Lokrur

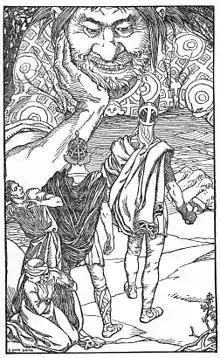
"I am the giant Skrymir" (1902) by Elmer Boyd Smith. Thor and his companions meet Skrímnir.

As Thor and his companions fall asleep a strong wind starts shaking the building and the forest (v. 3-4). They get dressed again and find a small house in the middle of the hall (v. 5). Thor sits in the doorway while his companions go inside (v. 6). The next morning Thor goes outside and finds an enormous giant, described at length, sleeping by an oak, his snoring shaking the earth (v. 7-16). Thor grabs his hammer, intending to kill the giant, but just then he wakes up and startles Thor (v. 16-17). The giant sits up and heartily greets Thor and his companions (v. 18). Thor asks the giant for his name (v. 19). He tells them that he is Skrímnir and asks Thor where he is going (v. 20). Thor replies that he wants to meet the king of Útgarðar (v. 21).